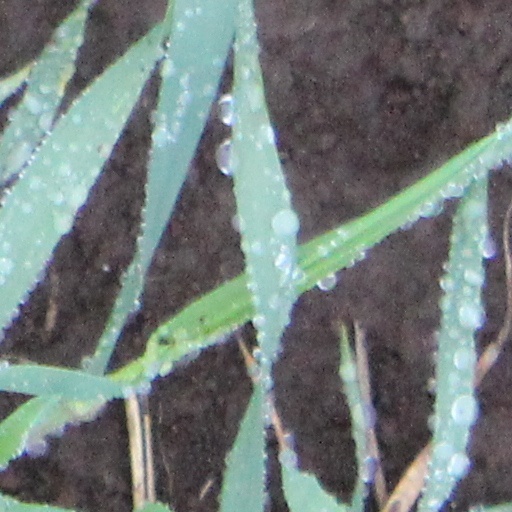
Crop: wheat